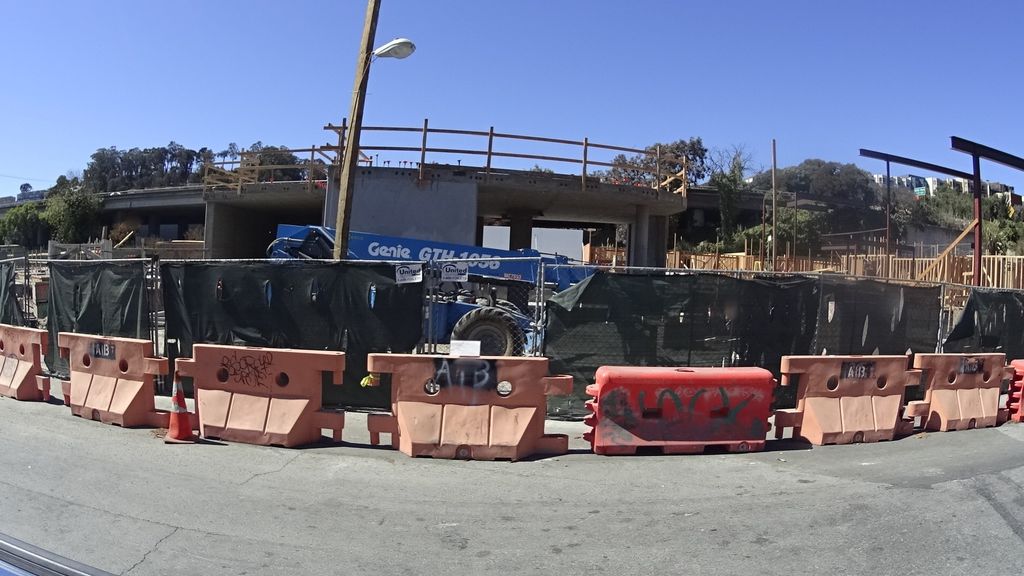
Label: Construction Site
Location: San Francisco, California, United States
Date: 2016-09-25T11:51:52+00:00